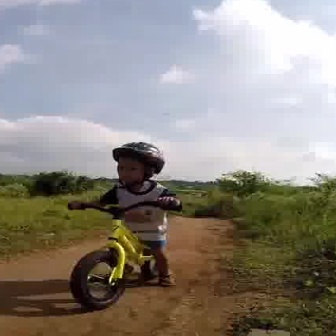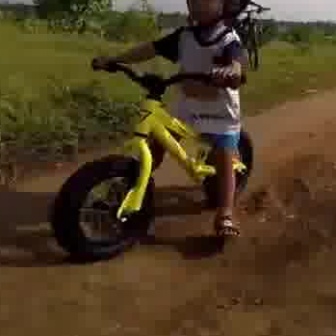
  Please identify the target specified by the bounding box [62,193,179,310] in the first image and locate it in the second image. Return the coordinates in [x_min,y_min,x_max,y_max] format.
Answer: [47,54,255,262]